Cycad Nature Reserve

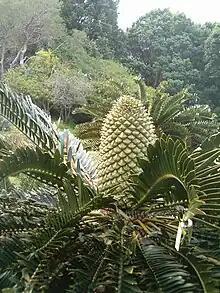
Encephalartos latifrons found in the reserve

The Cycad Nature Reserve is a small reserve near Bathurst for the purpose of conserving the critically endangered cycad Encephalartos latifrons. Near the reserve is the Waters Meeting Nature Reserve and Buffalo Kloof Protected Environment. Part of the Kariega River runs down the western and southern part of the reserve.